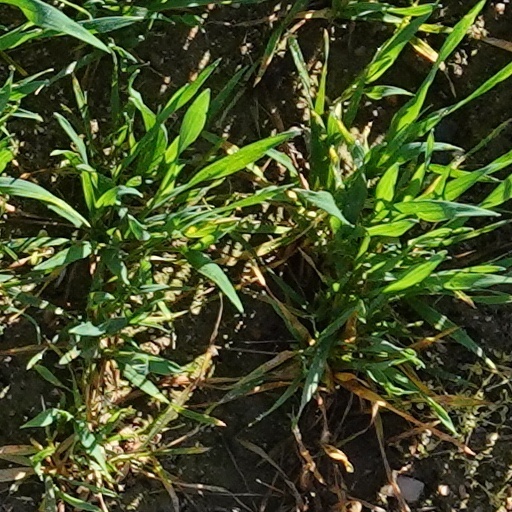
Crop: wheat